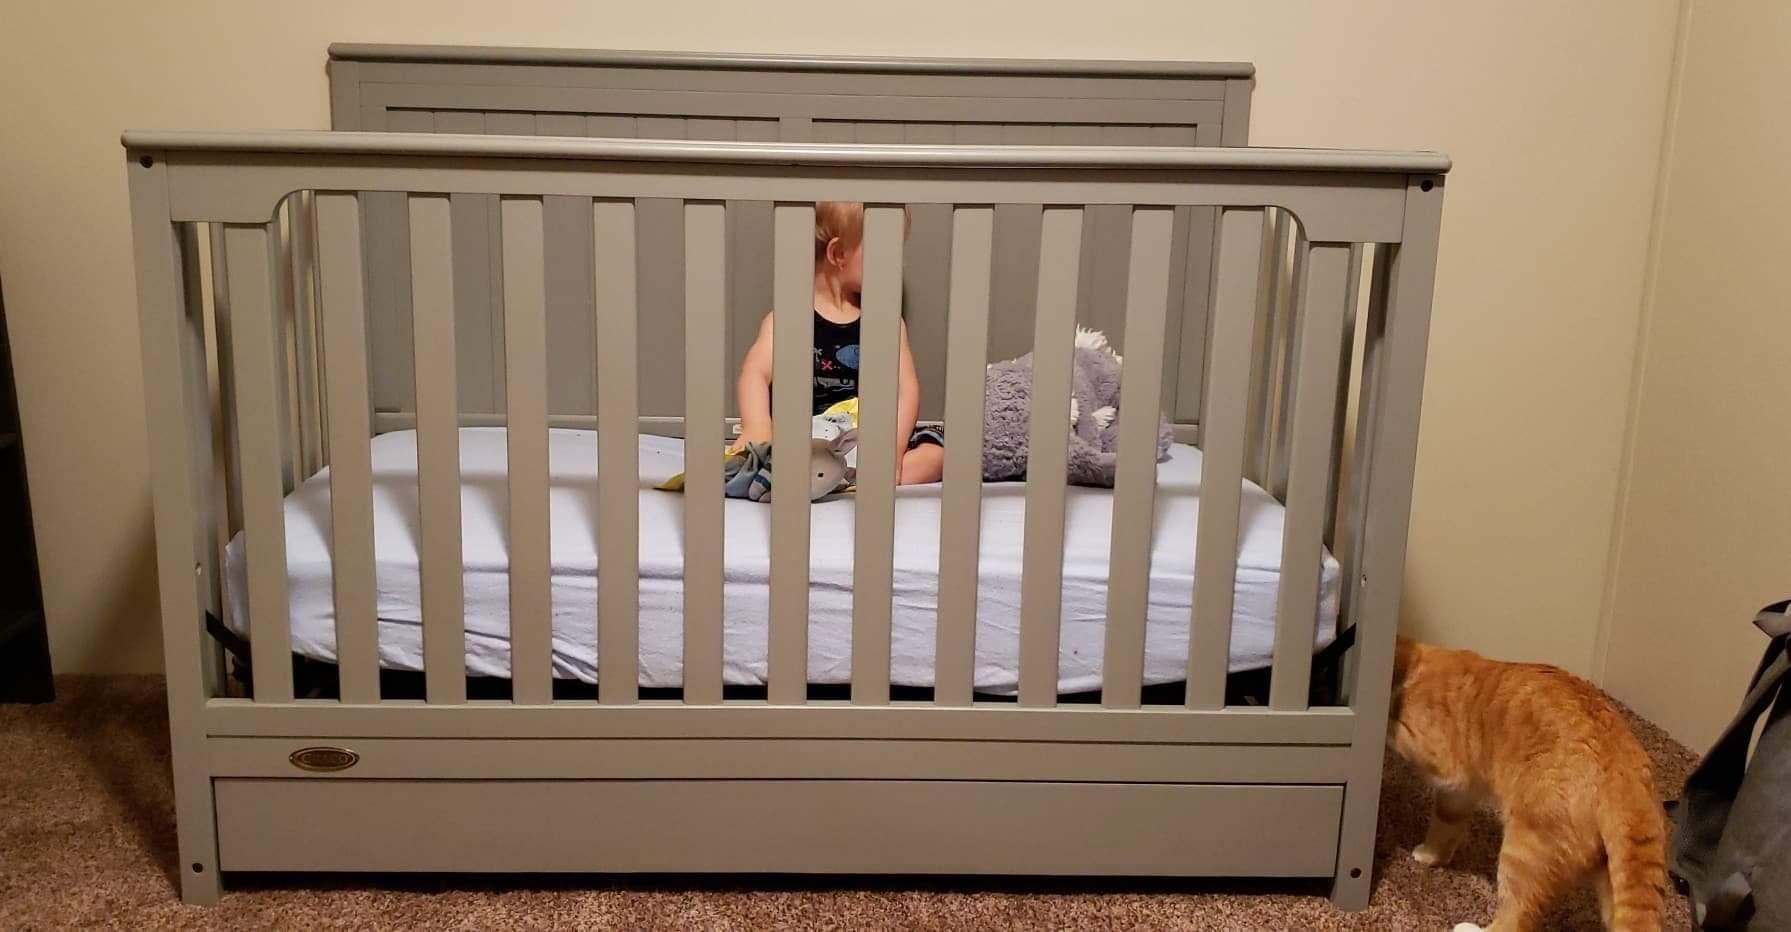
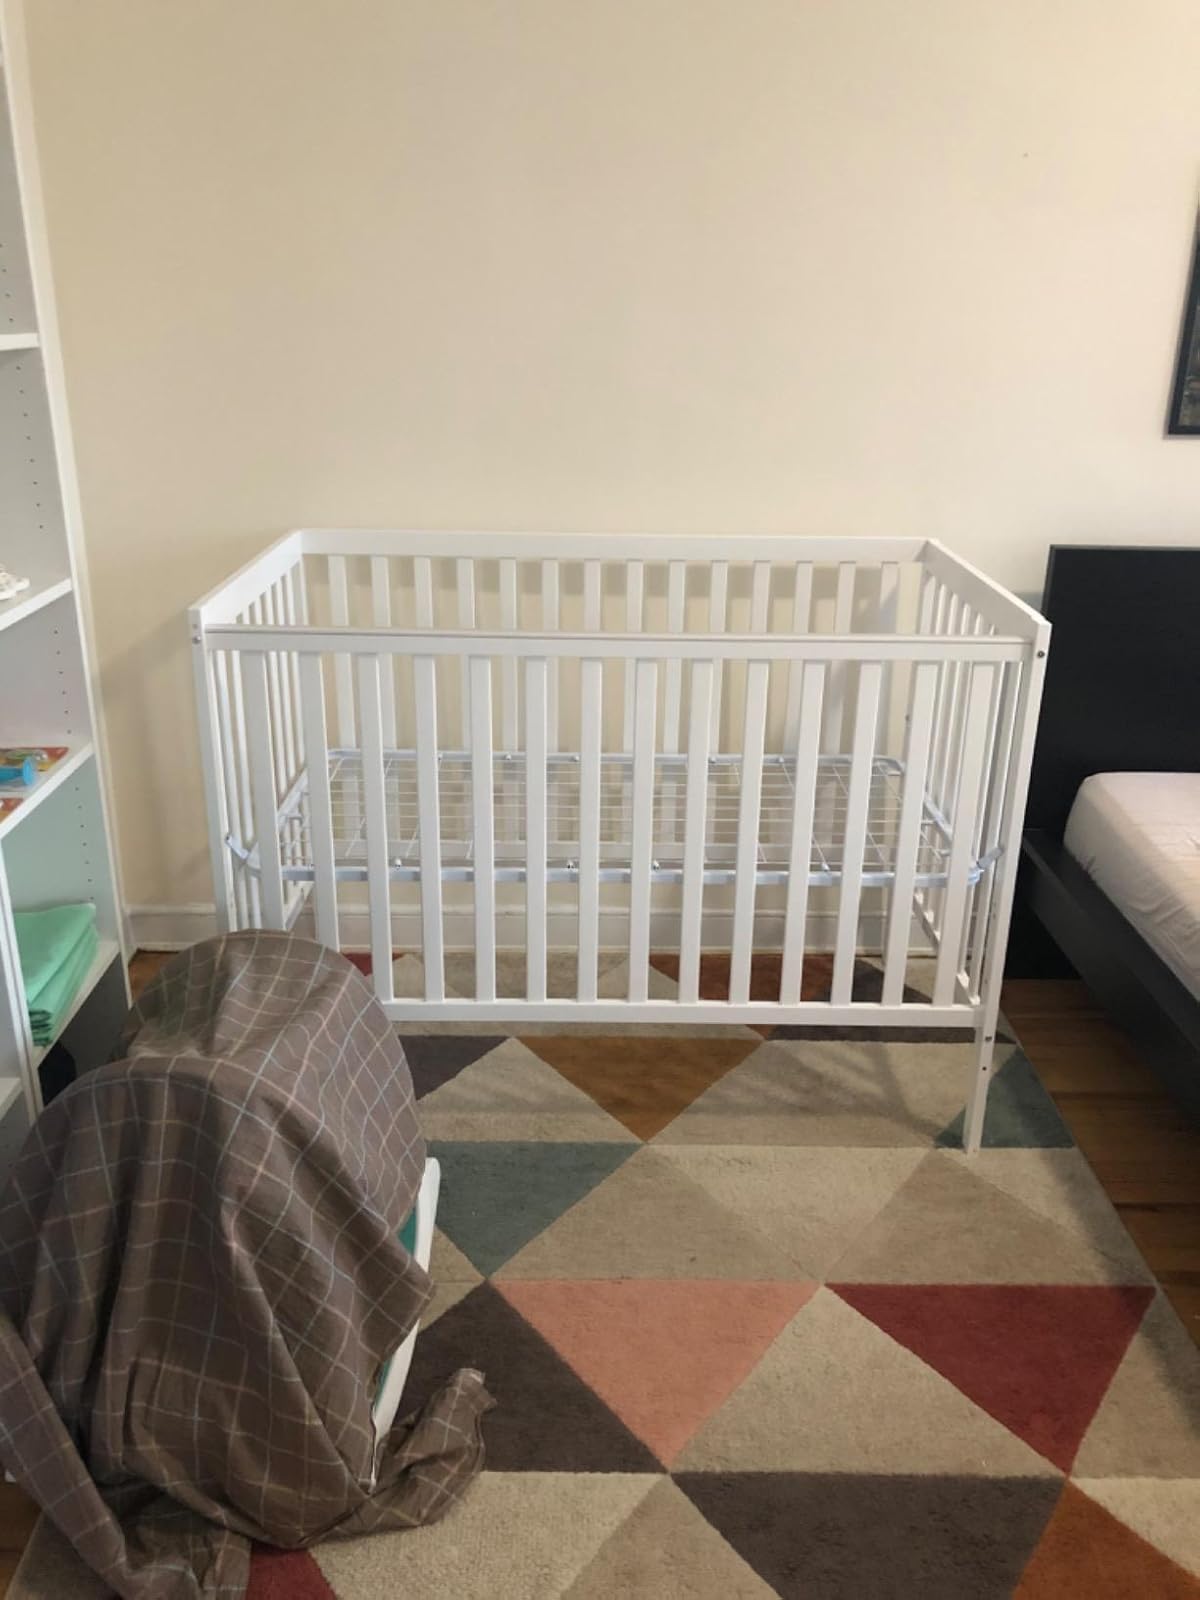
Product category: products_crib
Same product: no